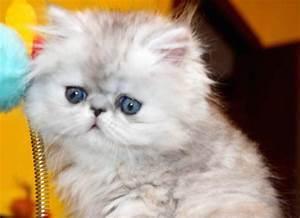
cat